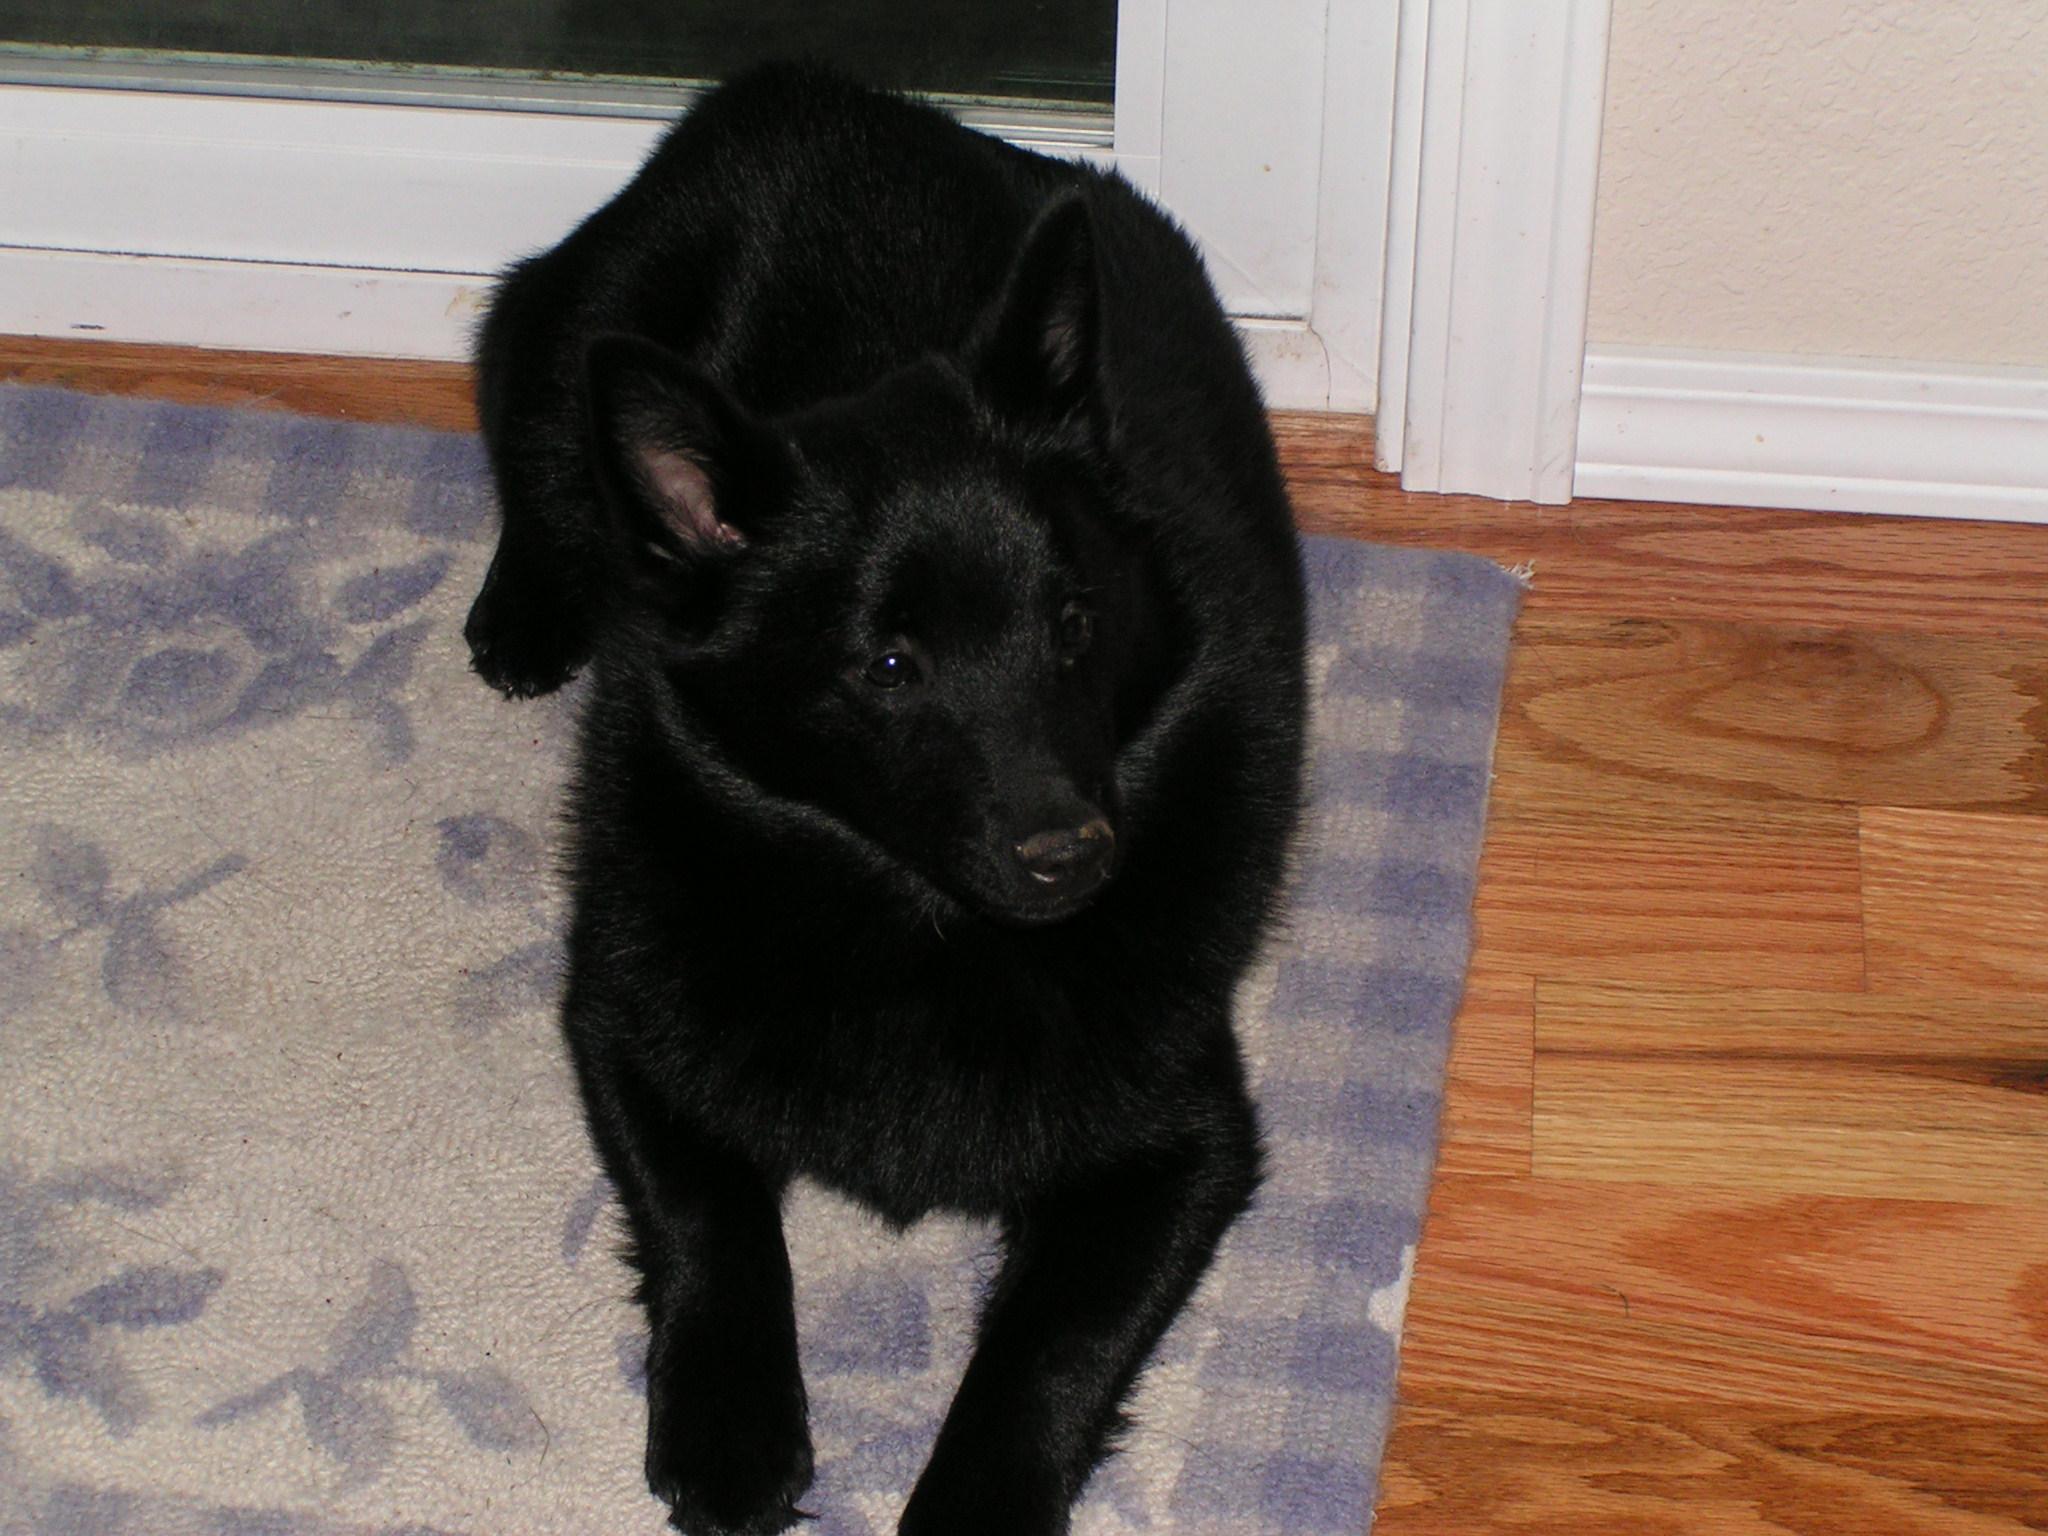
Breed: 201-n000024-schipperke